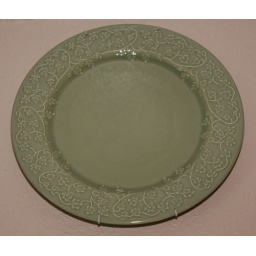
I took this of my sage green ivy border plate that I have displayed in my kitchen.